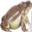
Label: frog